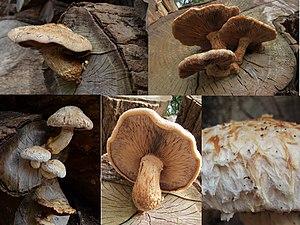
Un champignon lignivore, appelé scientifiquement champignon saprotrophe lignicole, saproxylique ou lignolytique est un champignon qui se nourrit de bois, en causant sa décomposition. Agents de dégradation du bois, ces champignons sont responsables de la pourriture du bois avec changement de couleur et désagrégation des tissus végétaux. Ils sont presque tous saprophytes et se développent dans les arbres sur pied et sur le bois mis en œuvre.